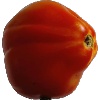
Label: Tomato 1